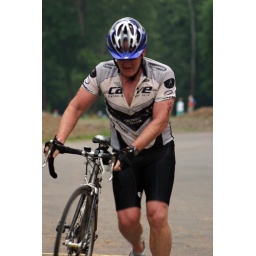
June 1st LR Sprint TRI with the swim in the ski lake and the bike and run on the NLR River trail